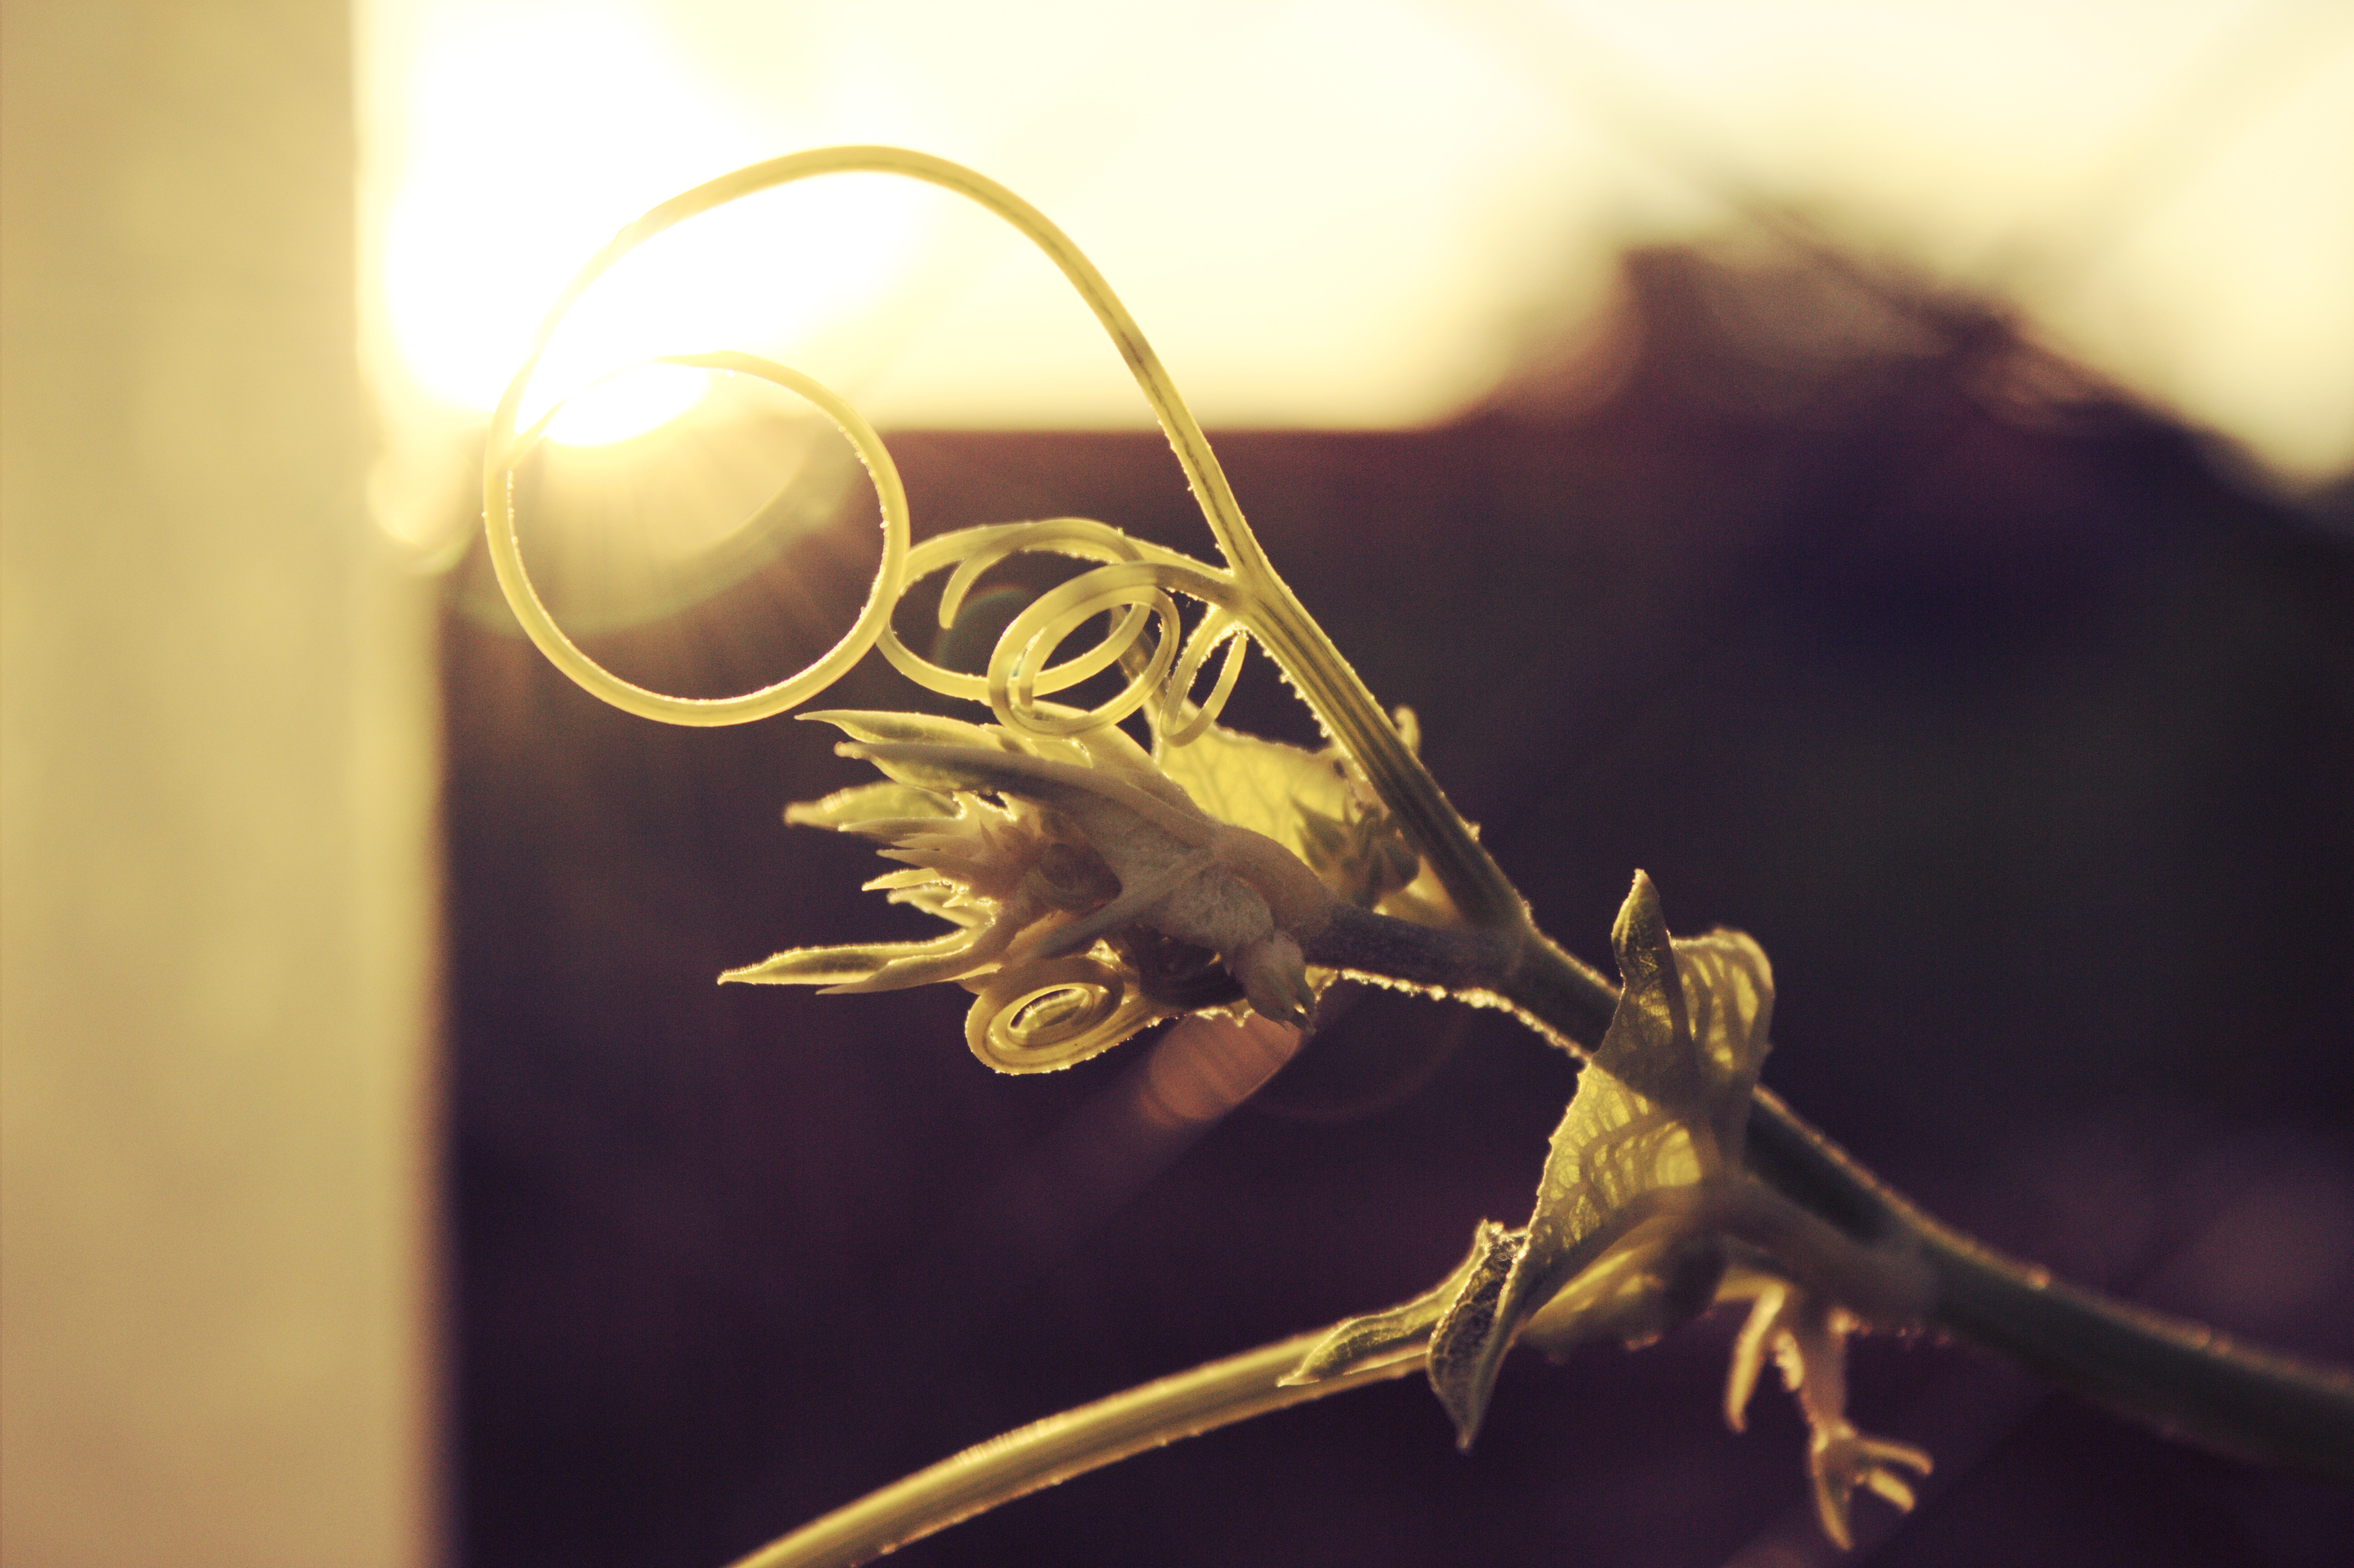
color, yellow, macro photography, photography, green, close up, branch, light, flora, leaf, flower, plant, darkness, twig, sunlight, autumn